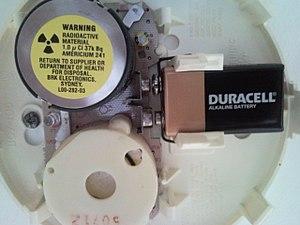
Les actinides sont une famille du tableau périodique comprenant les 15 éléments chimiques allant de l'actinium au lawrencium. Ces métaux lourds tirent leur nom de l'actinium, premier de la famille, en raison de leurs propriétés chimiques apparentées. On les désigne parfois sous le symbole chimique collectif An, qui représente alors n'importe quel actinide. Ce sont tous des éléments du bloc f, hormis le lawrencium, qui appartient au bloc d. Contrairement aux lanthanides, qui appartiennent également au bloc f, les actinides présentent un nombre de valences sensiblement plus variable. Ils ont tous un rayon atomique et un rayon ionique élevés, et leurs propriétés physiques sont particulièrement diversifiées. Ainsi, alors que les actinides de numéro atomique élevé se comportent chimiquement comme des lanthanides, ceux du début de la famille, allant du thorium au neptunium, ont une chimie évoquant par certains aspects celle des métaux de transition.